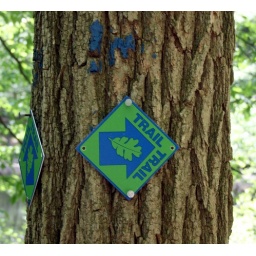
Trail Blaze in blue green